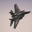
Label: airplane